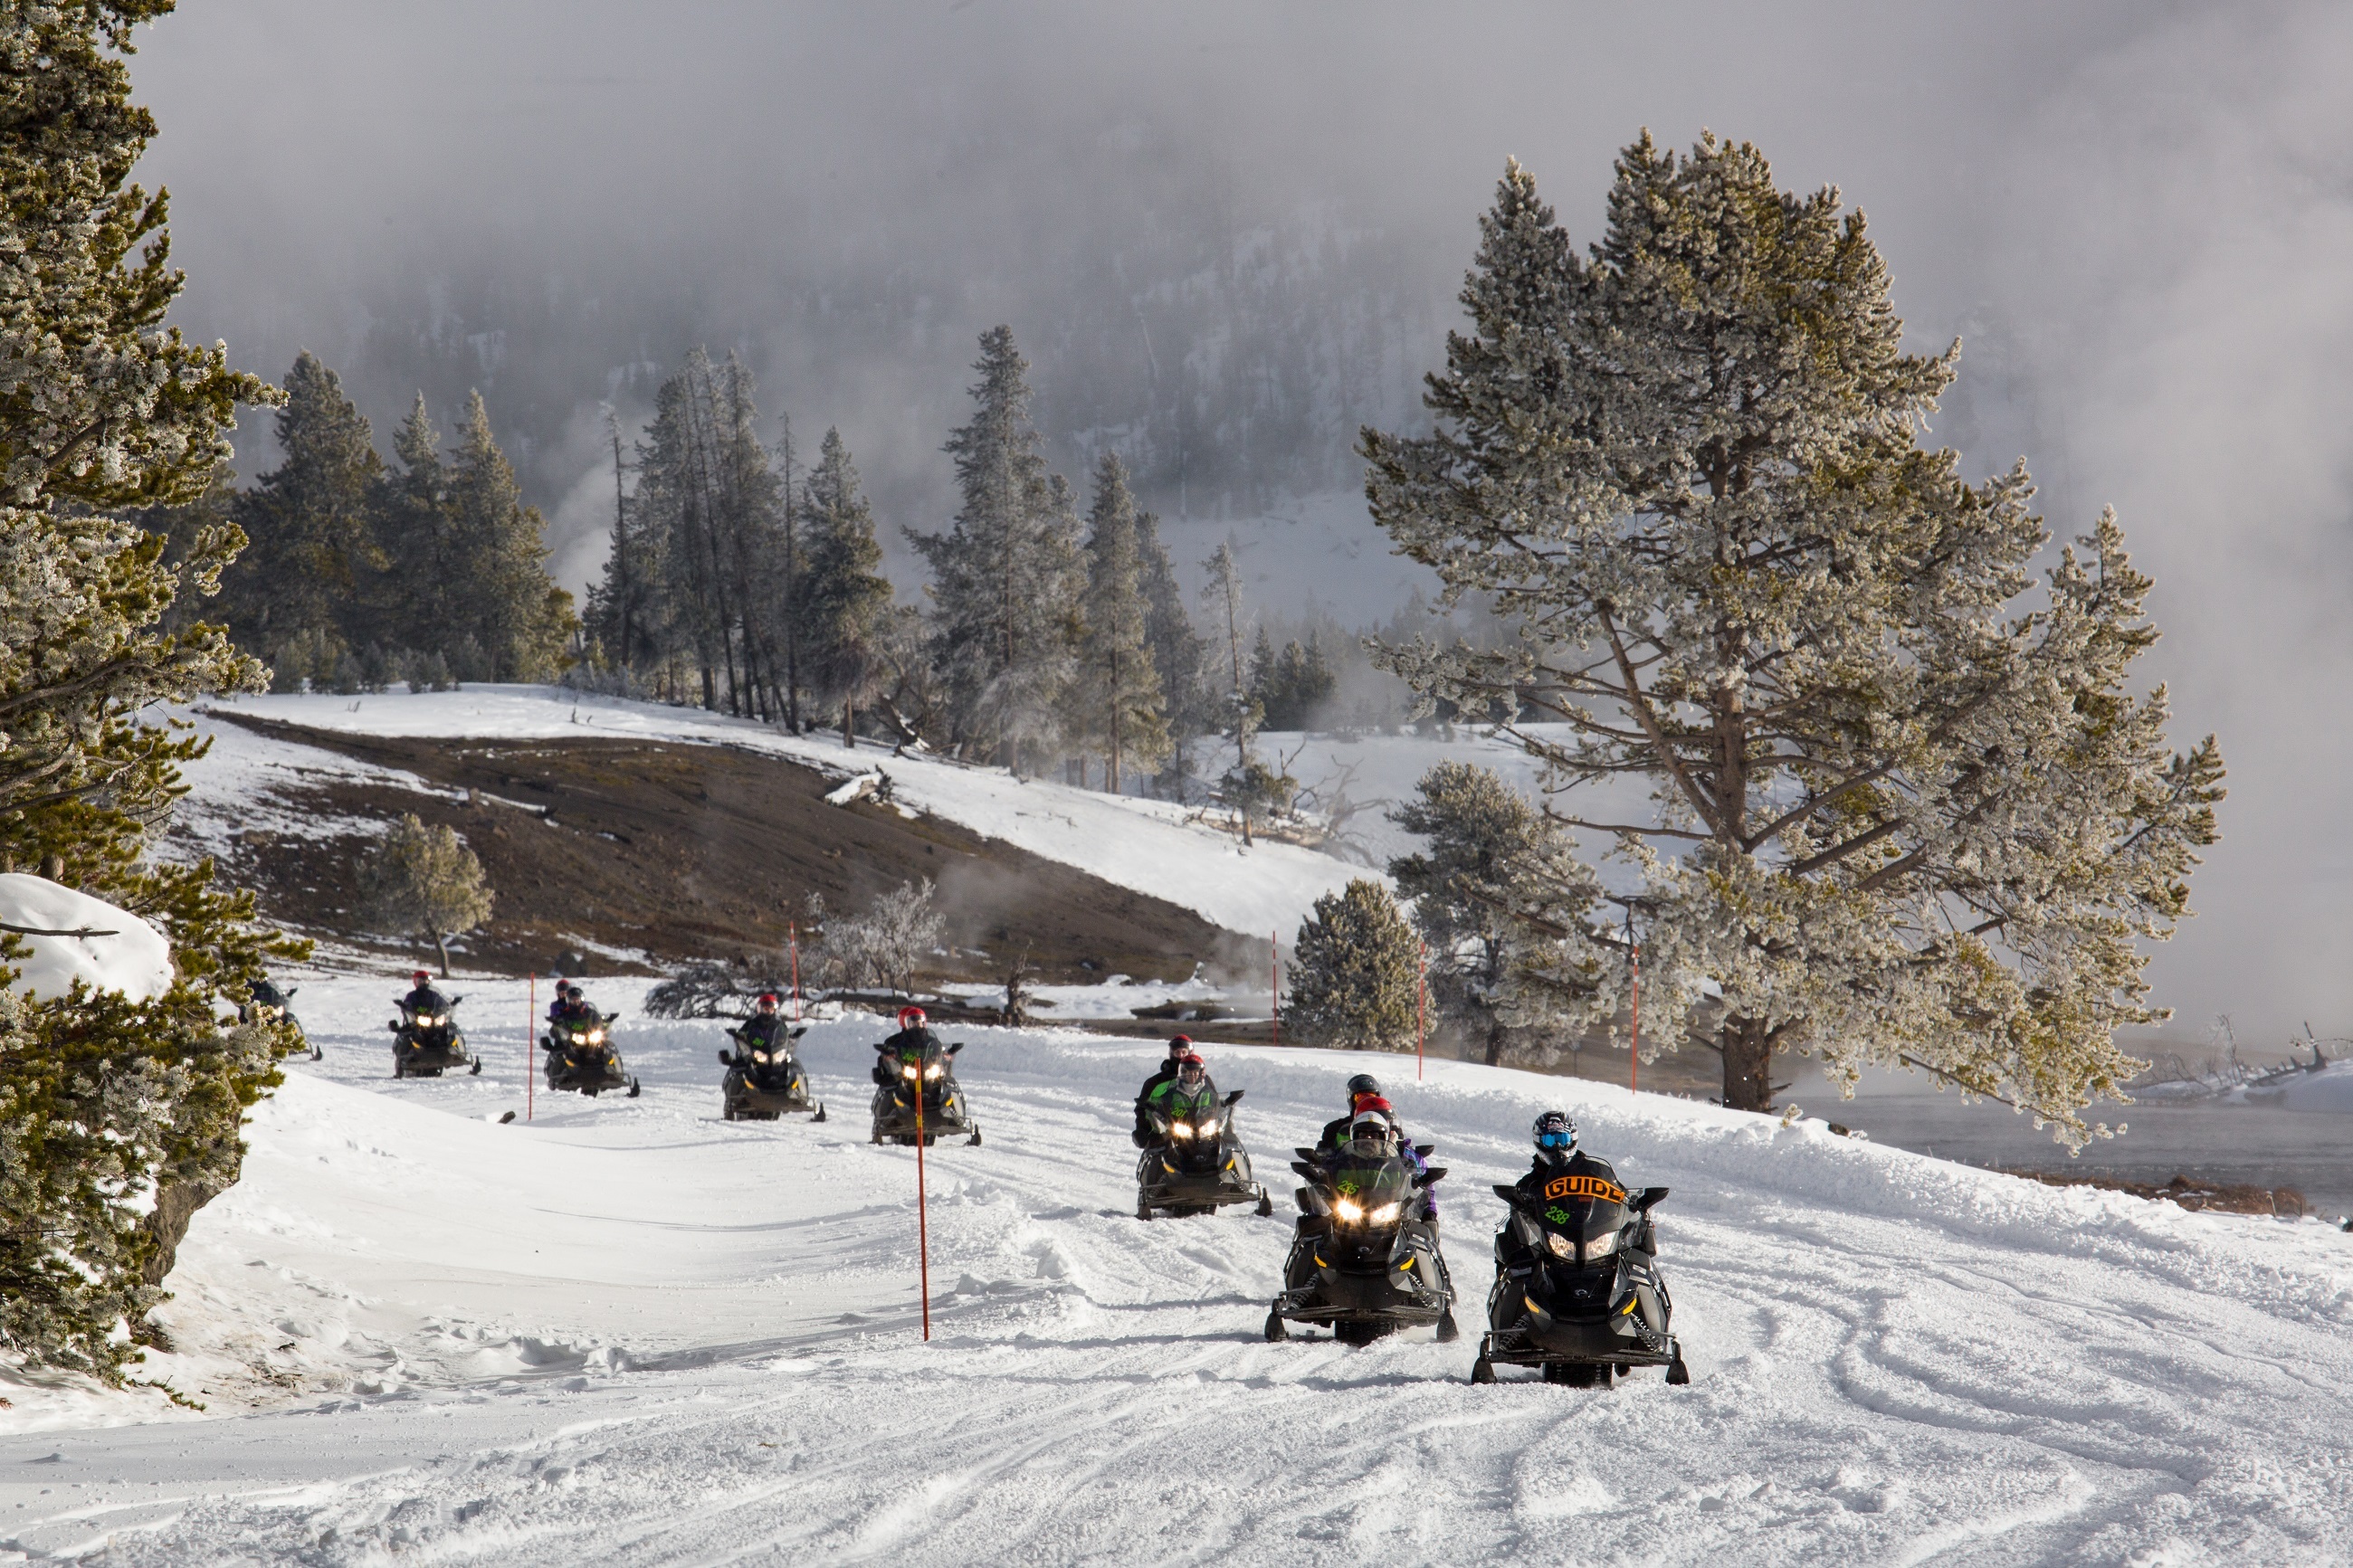
path, snow, cold, winter, fog, road, white, adventure, travel, recreation, transportation, vehicle, weather, usa, lifestyle, season, winter sport, outdoors, tour, sports, helmet, footwear, racing, wyoming, active, yellowstone national park, firehole river, midway geyser basin, snowmobiling, auto racing, snowmobiles, geological phenomenon, guided